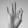
ASL letter: F